Bond Street

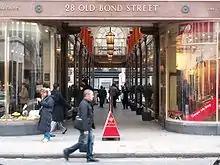
The Royal Arcade on Old Bond Street

There is evidence of Roman settlement around what is now Bond Street. In 1894, a culvert made from brick and stone was discovered in the area. The street was named after Sir Thomas Bond, the head of a syndicate of developers who purchased a Piccadilly mansion called Clarendon House from Christopher Monck, 2nd Duke of Albemarle in 1686, and proceeded to demolish the house and develop the area. At that time, the house backed onto open fields, known as Albemarle Ground, and the development of estates in Mayfair had just begun.